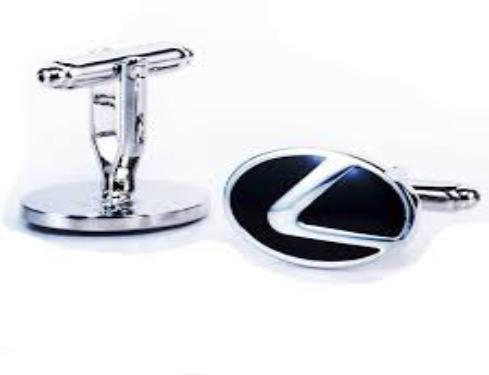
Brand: lexus-1
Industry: Transportation